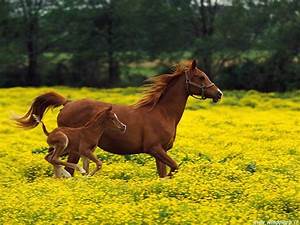
Label: cavallo